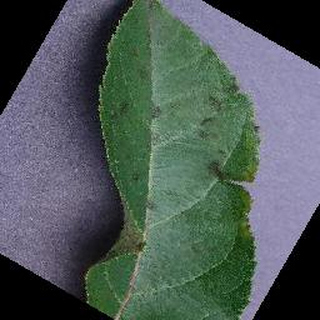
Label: apple_apple_scab